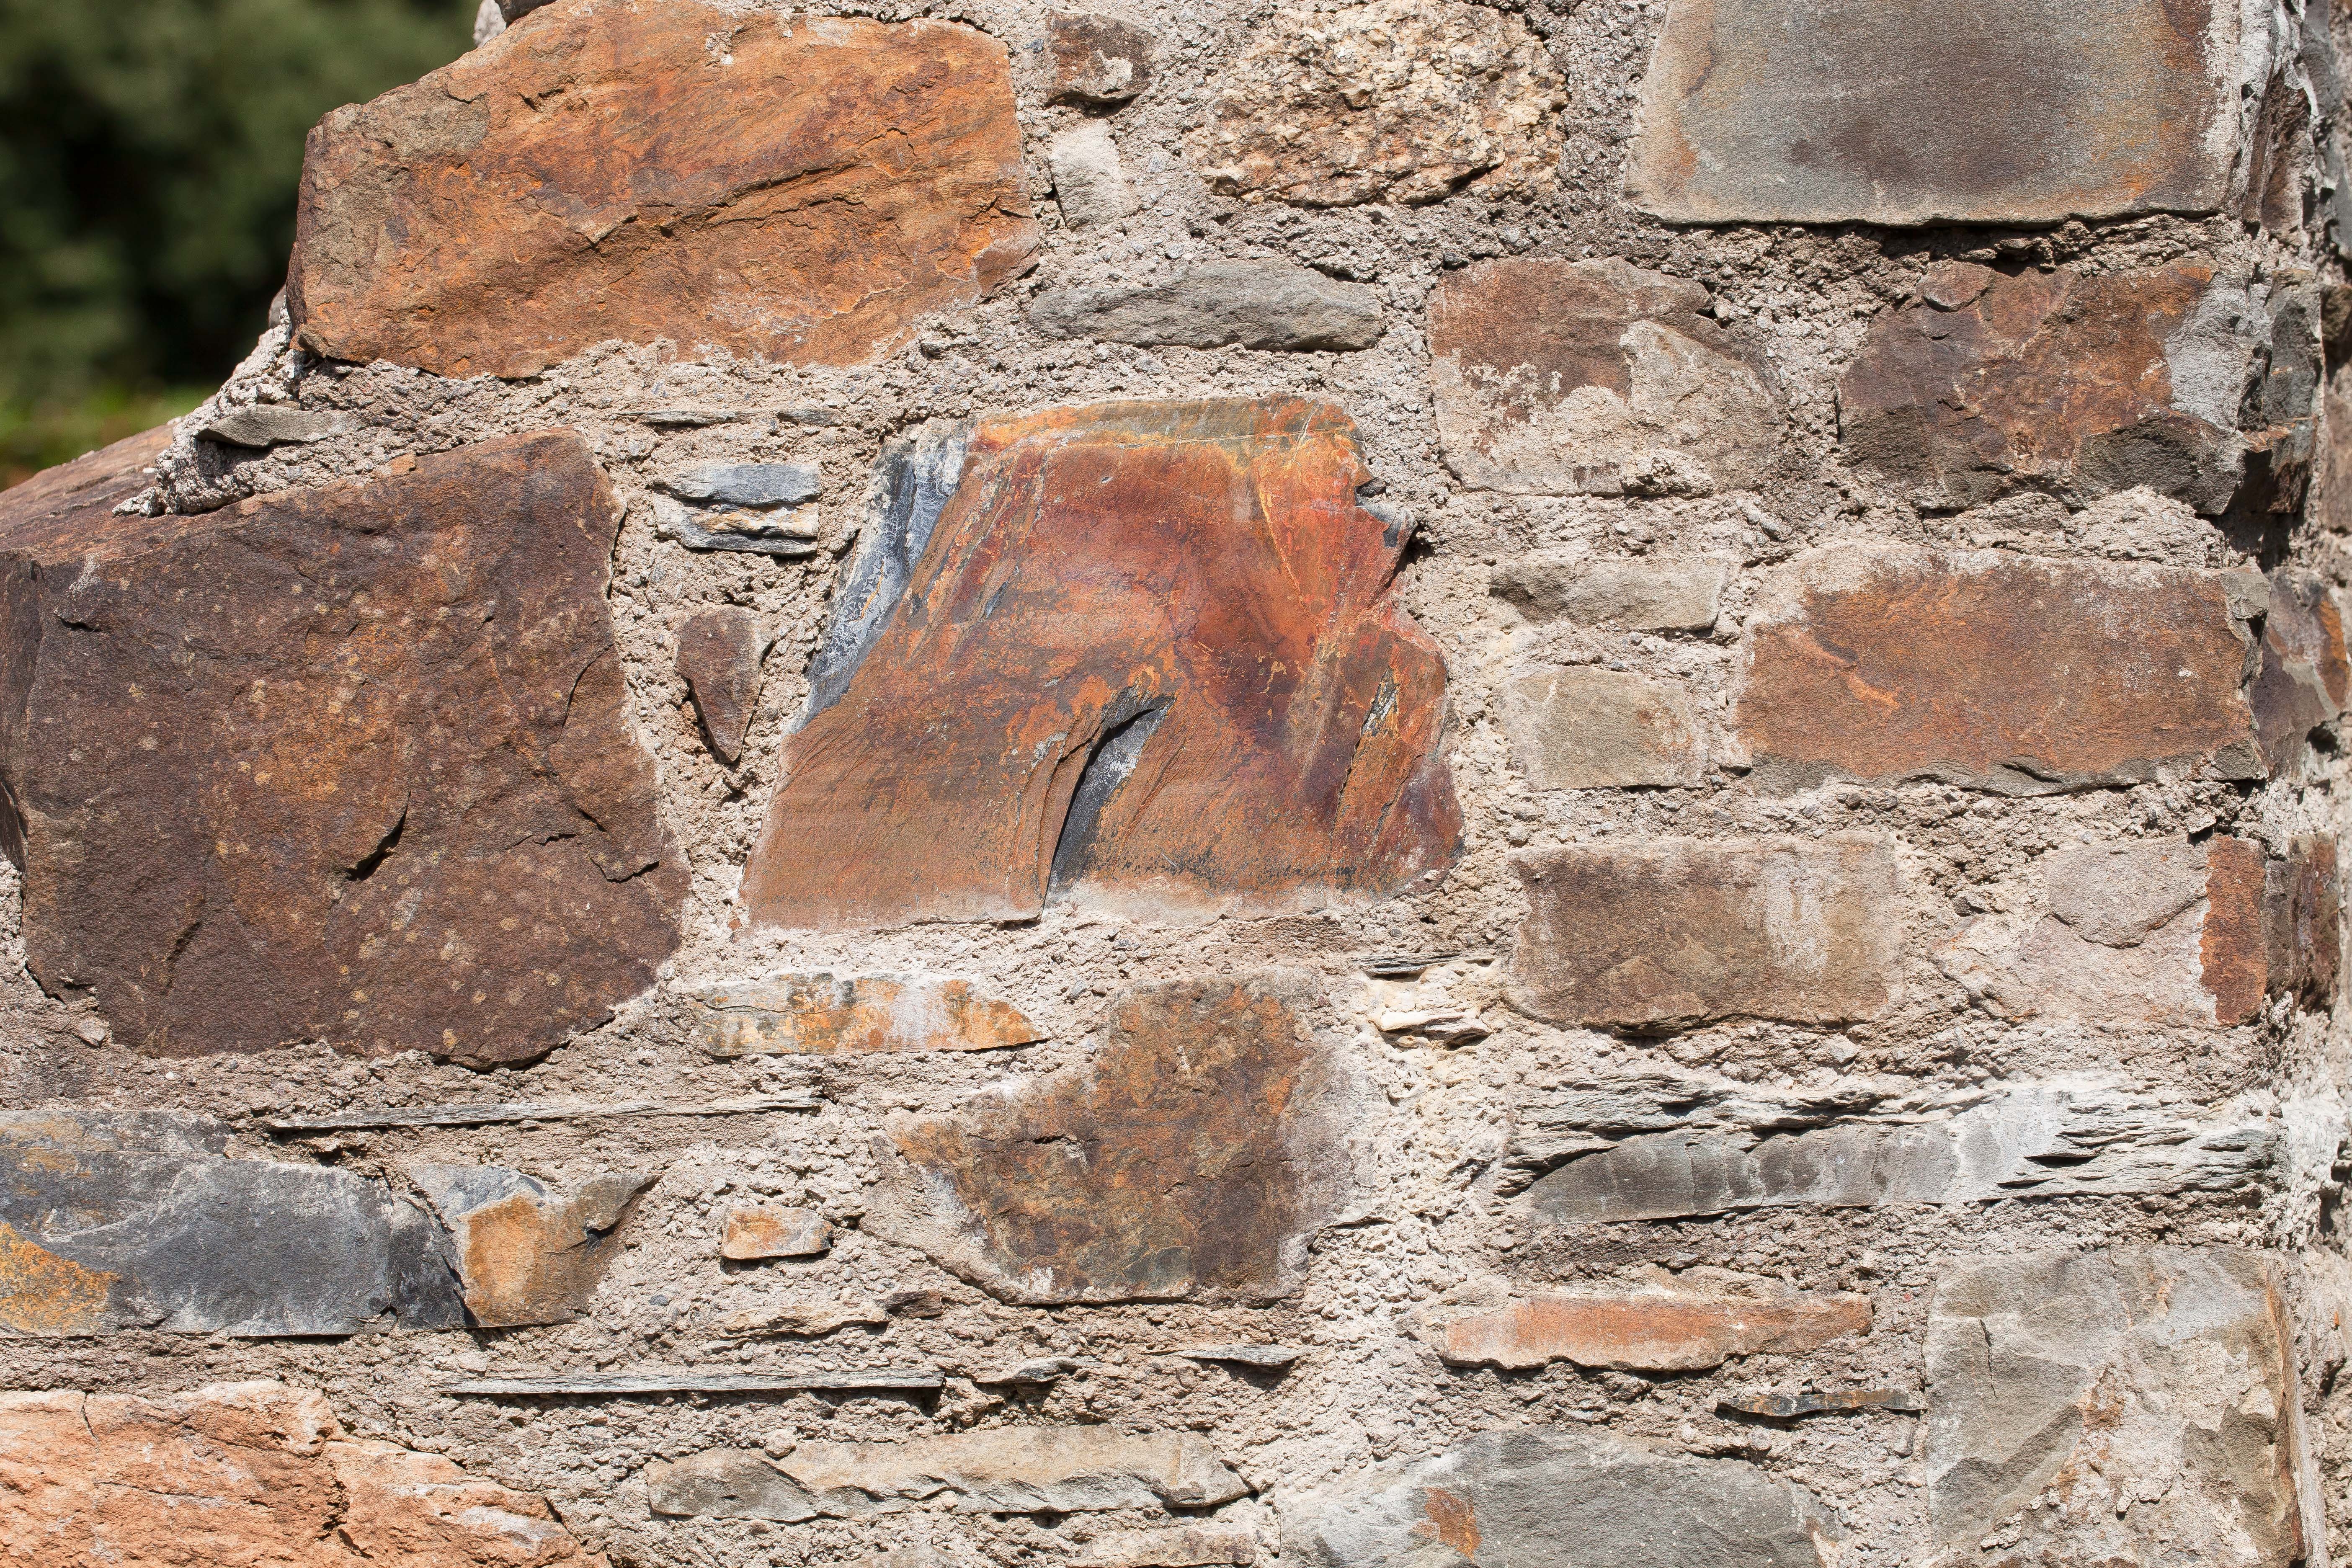
rock, wood, old, wall, red, stone wall, brick, material, background, geology, temple, ruins, rusty, carving, hard, natural stone, bricked, sand stone, fund, ancient history, whitish